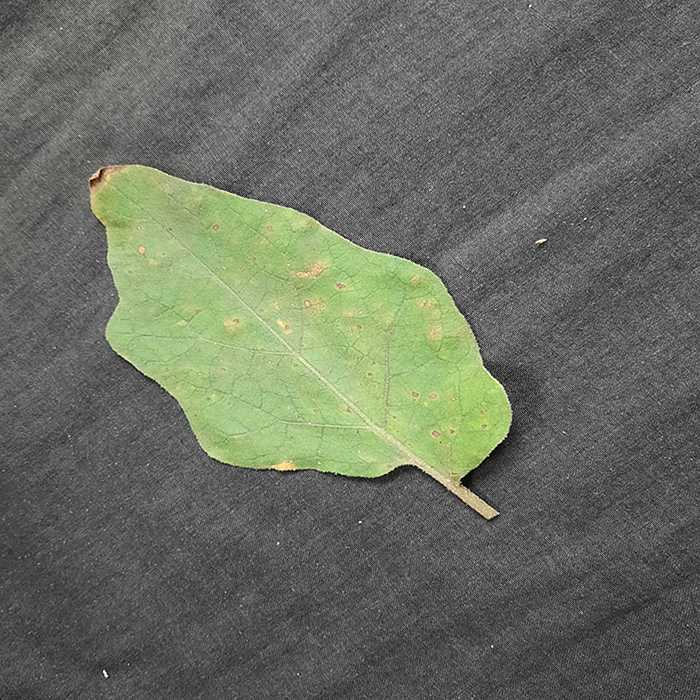
Plant: Eggplant
Label: Eggplant Cercopora leaf spot